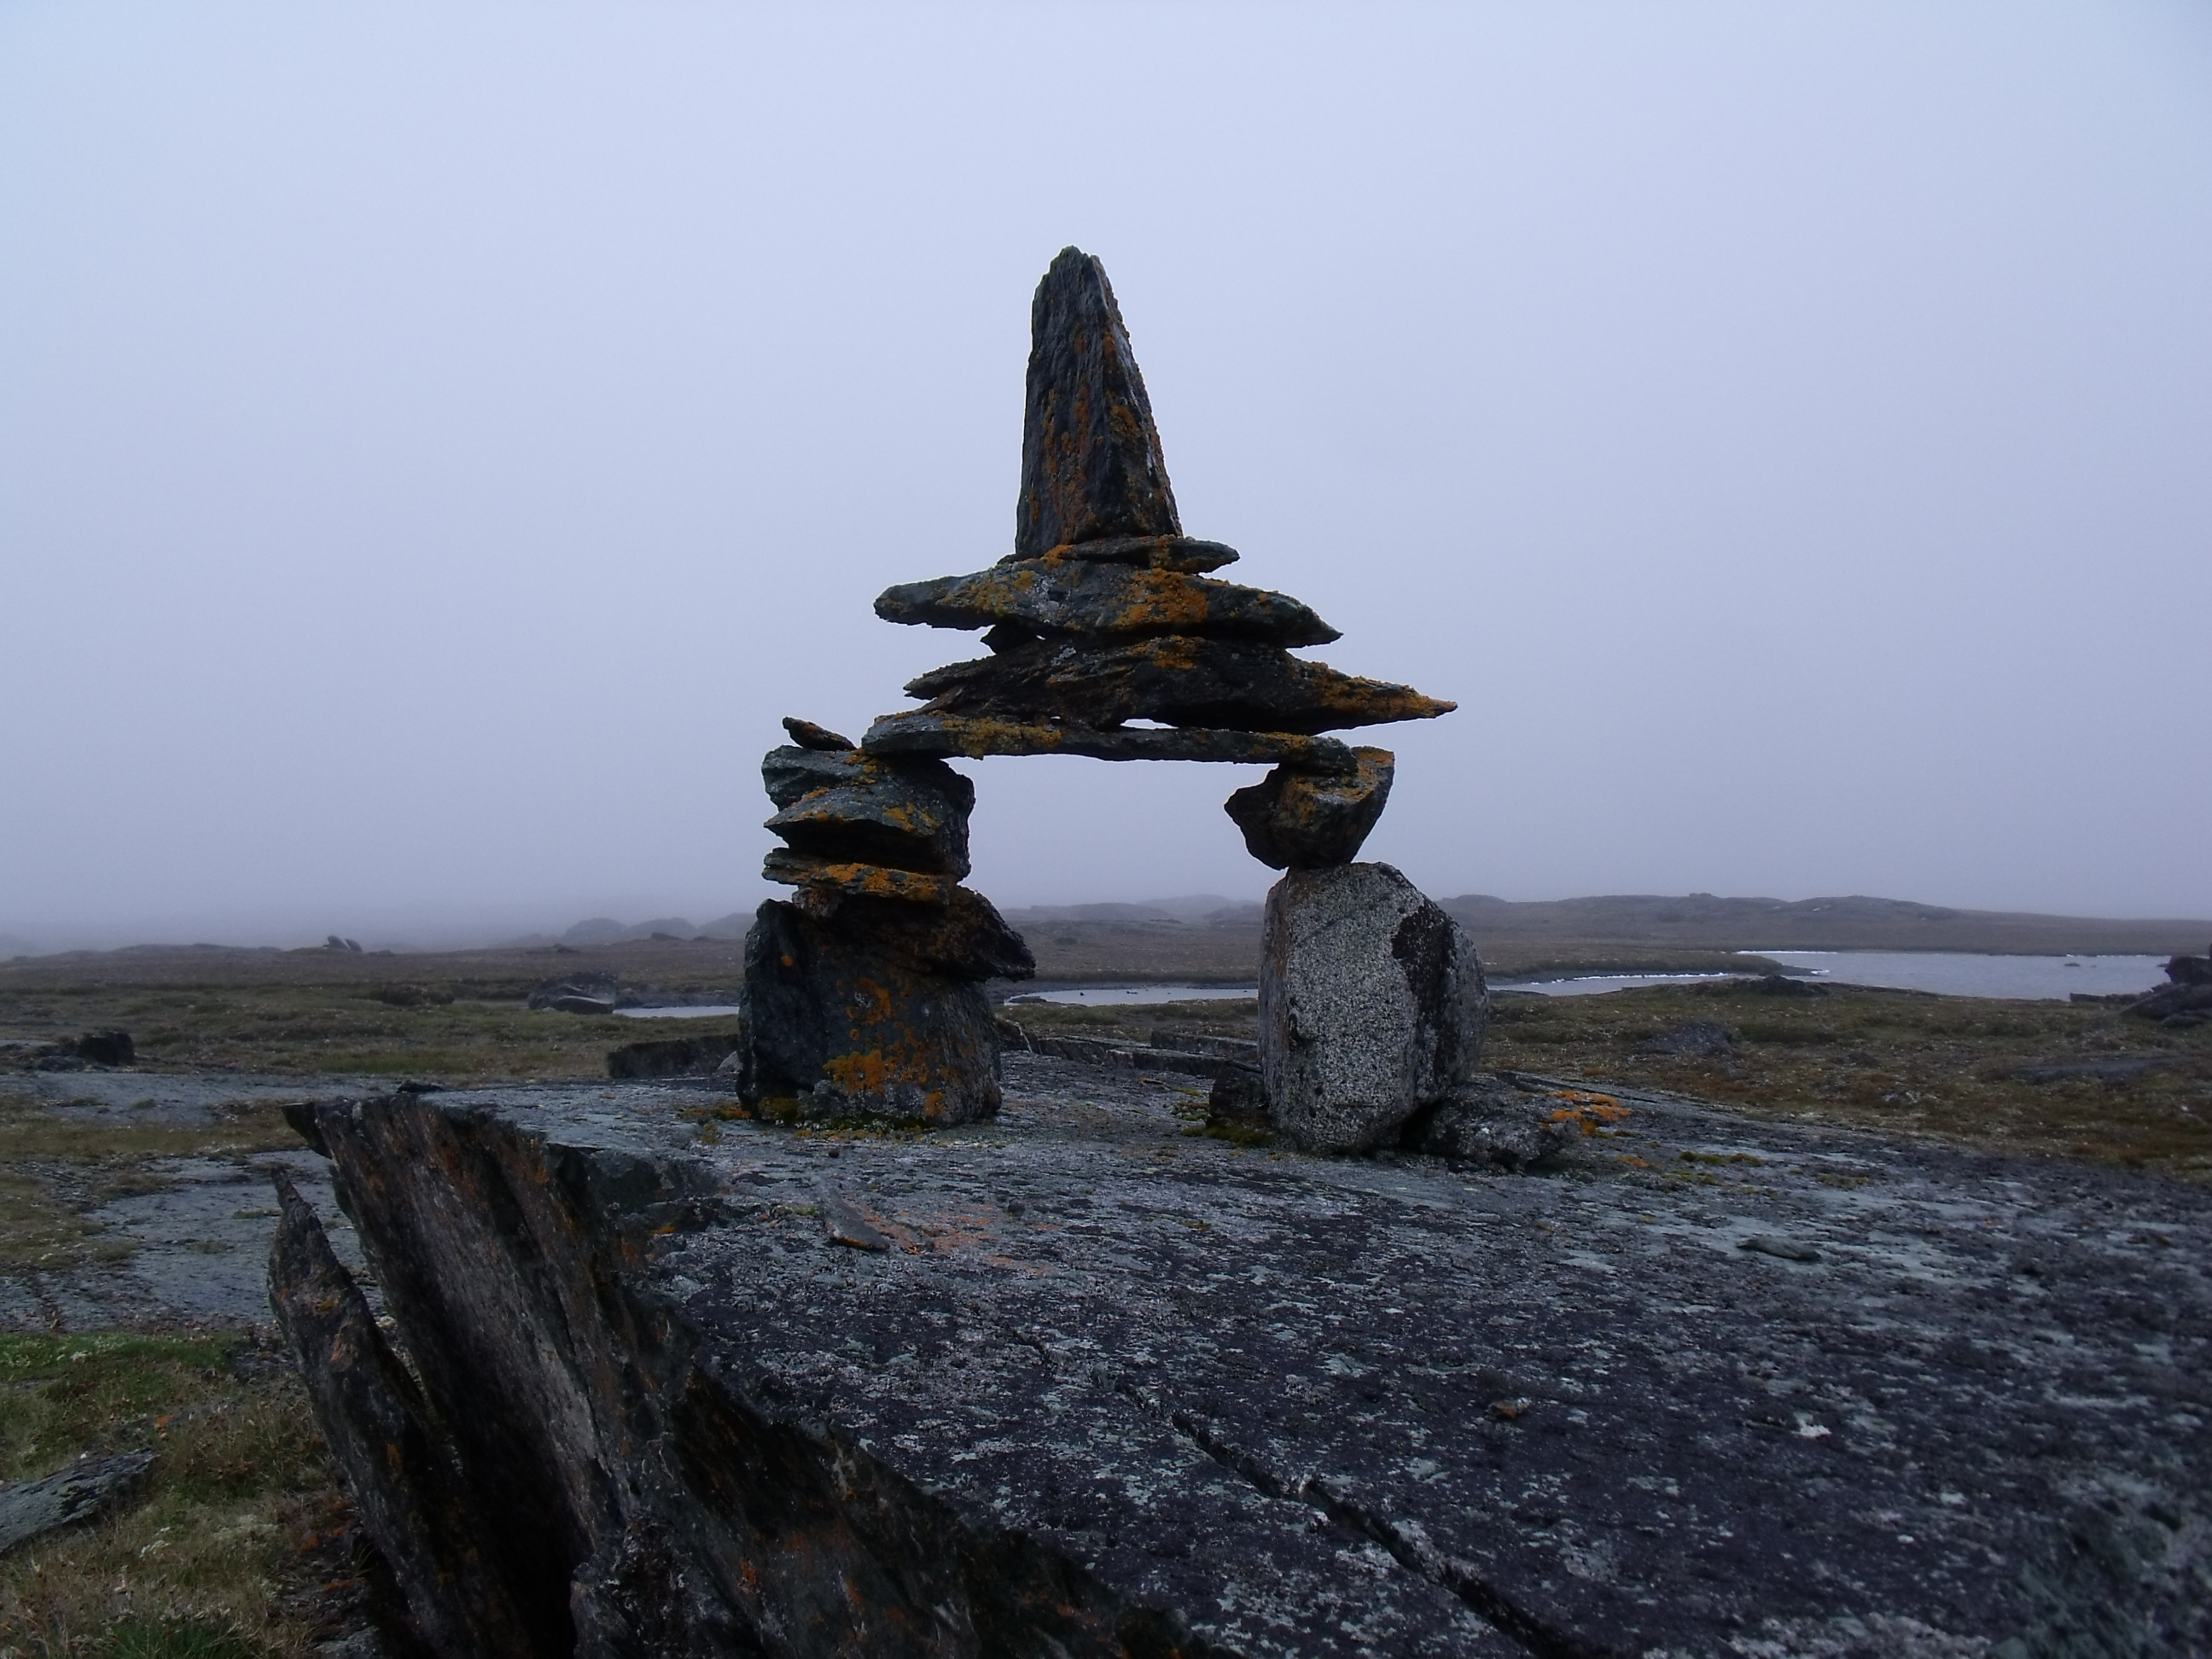
landscape, sea, coast, rock, fog, monument, travel, statue, landmark, camping, terrain, lichen, rocks, sculpture, memorial, geology, archaeology, outcrop, temple, canada, inukshuk, 2009, tundra, monolith, subarcticmike, permafrost, nunavut, hudsonbay, arviat, hardrock, bedrock, canadianshield, peneplain, glaciation, iceage, artifact, precambrian, metabasalt, cans2s, gneiss, inuksuit, sandypoint, pointy, precambrianshield, glaciatedrocks, peneplained, whalecove